Answer in natural language. Considering the relative positions, where is Doorway with respect to abstract rectangle frame on wall? Choose between the following options: left or right
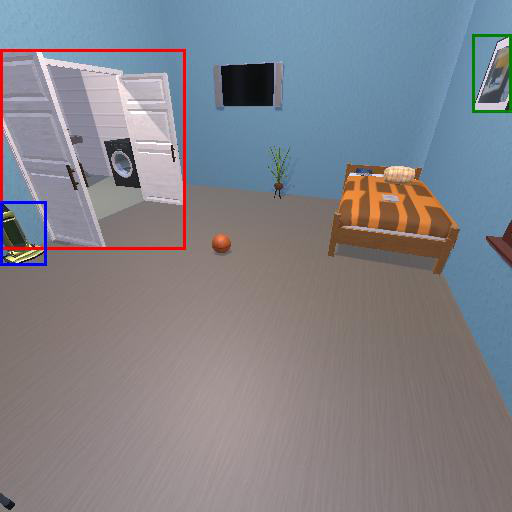
<answer>left</answer>